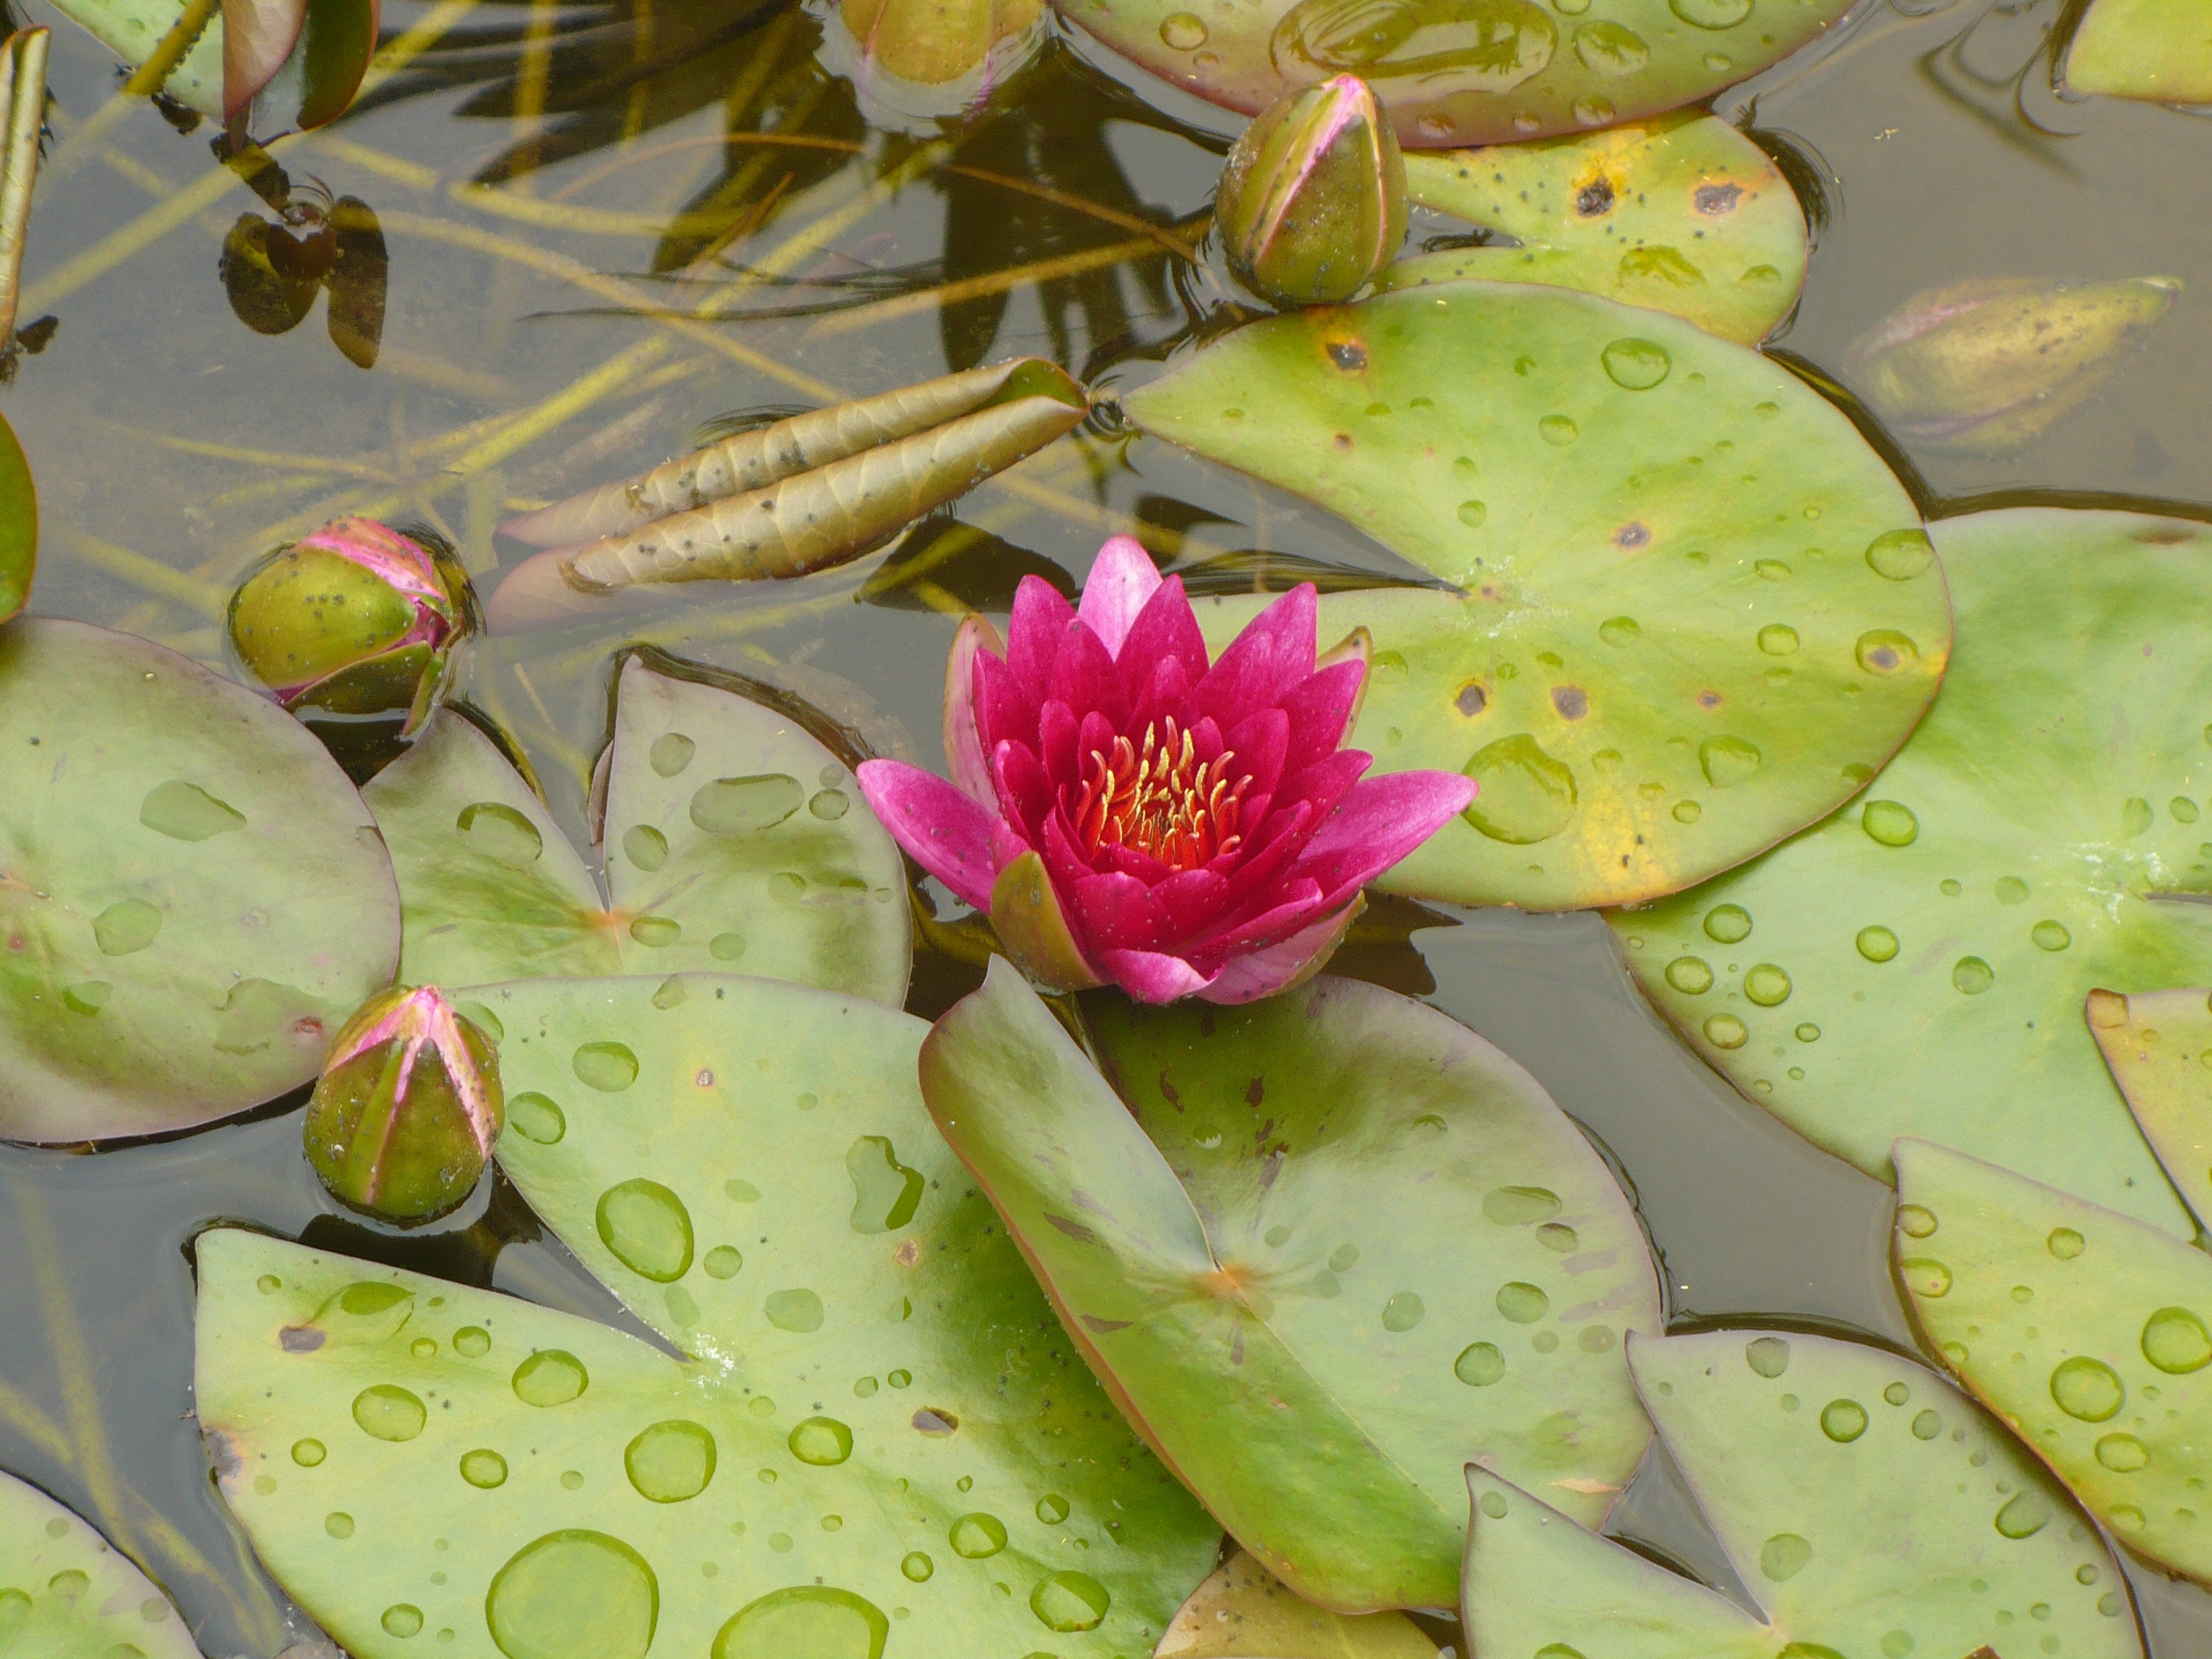
cactus, plant, fruit, leaf, flower, petal, bloom, produce, fresh, botany, garden, flora, botanical, blossoms, lotus, flowering plant, prickly pear, land plant, nopal, barbary fig